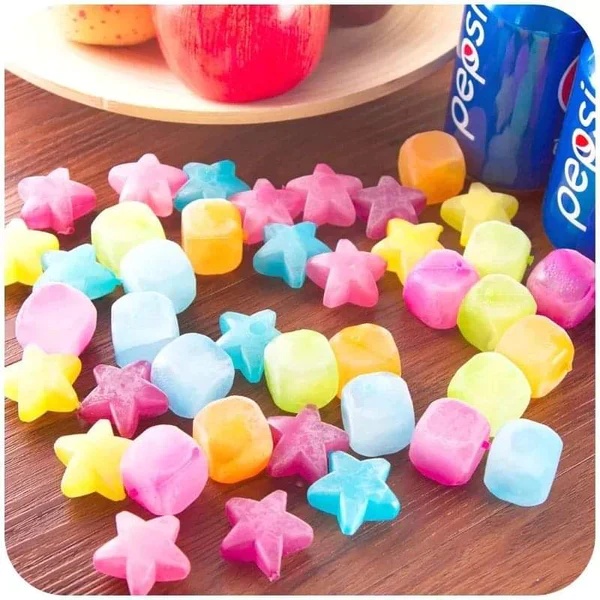
20pcs Reusable icecubes
Reusable icecubes -20pcs
Brand: LokiChoice
Category: Home & Garden > Kitchen & Dining > Barware > Beverage Tubs & Chillers > Beverage Chillers